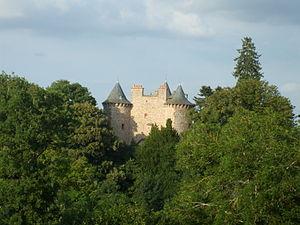
Vue du château de Planèze derrière les arbres
Luc-la-Primaube est une commune française de l'Aveyron, en région Occitanie. Elle est située à une dizaine de kilomètres au sud-ouest de Rodez, préfecture de l'Aveyron.
Le château de Planèzes, est un château Renaissance, situé sur la commune de Luc-la-Primaube, dans le département de l'Aveyron.